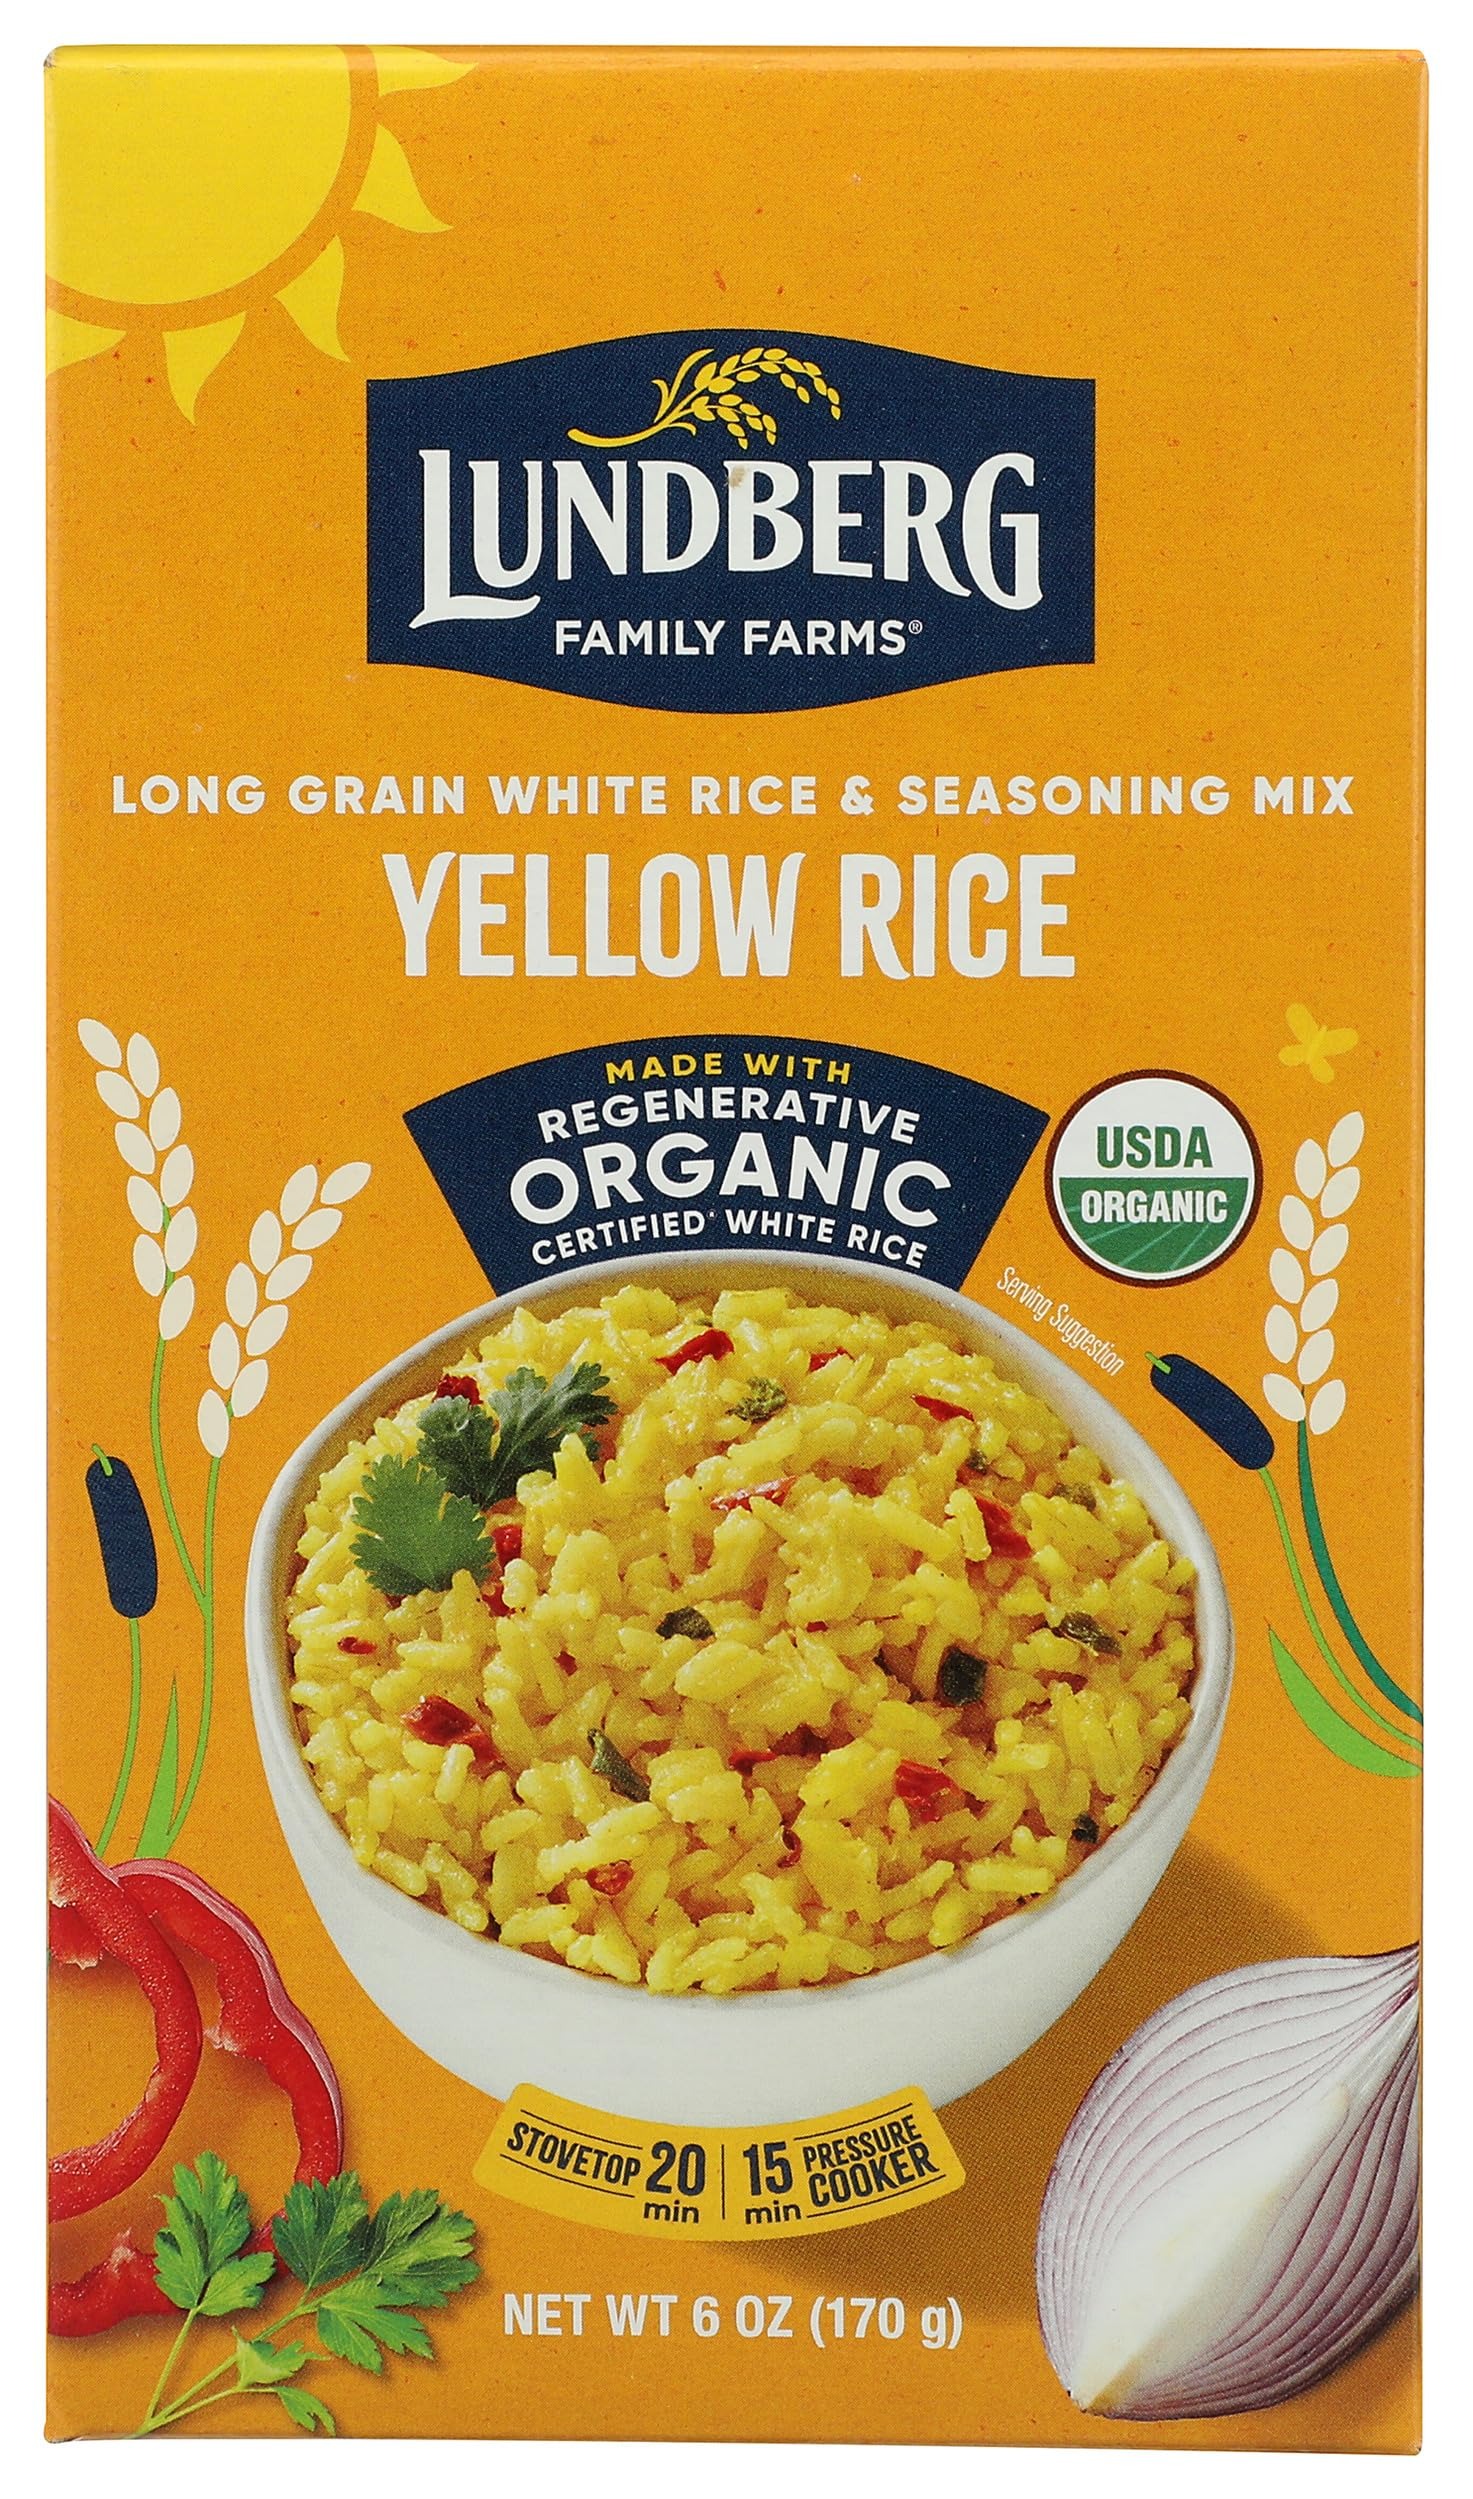
Item Name: Lundberg Family Farms, Mix Rice Whole Grain Yellow Organic, 6 Ounce
Bullet Point: Growing delicious, healthful, gourmet rice and rice blends is our specialty
Value: 6.0
Unit: oz

Price: 3.86